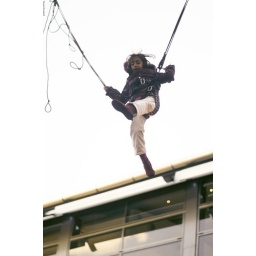
Young girl flying high above Wollongong Mall